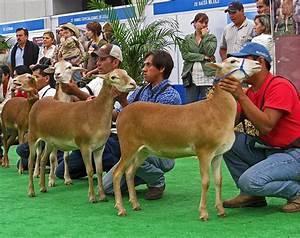
sheep